1958 Argentine general election

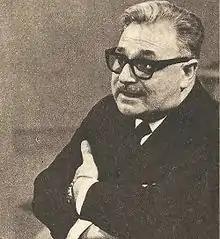
Businessman Rogelio Julio Frigerio, who secured Perón's endorsement of Frondizi in 1956, thus determining the outcome of the elections.

Seizing the opportunity, the Radical Civic Union (UCR)'s 1951 vice-presidential nominee, Arturo Frondizi secretly secured an agreement with the exiled Perón, by which the banned Peronists would be given a voice in exchange for their support. The pact, a mere rumor at the time, created a rift within the UCR at their party convention in November 1956, forcing Frondizi and his supporters to run on a splinter ("Intransigent") ticket and leaving more anti-Peronist UCR voters with Ricardo Balbín, the party's 1951 standard bearer. The two wings presented different candidates for the constituent assembly election called for July 28, 1957, with no clear winner, though the deadlocked assembly did ratify the Advisory Board's proposed constitutional changes.